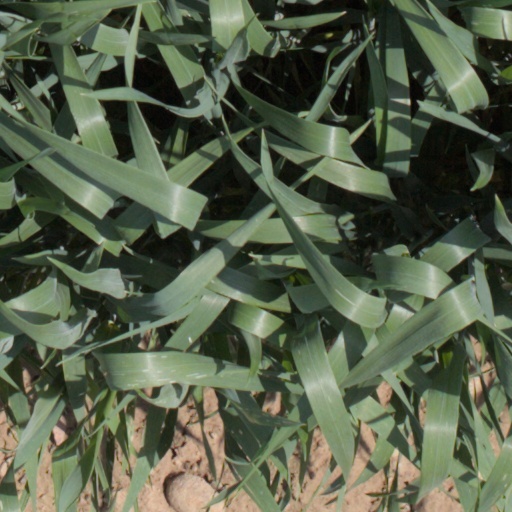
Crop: wheat